Phoemela Baranda

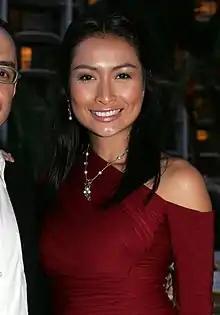

Phoemela Baranda (born October 1, 1980) is a Filipina model and actress who served as the "Star Patrol" segment anchor of ABS-CBN's weekday flagship news broadcast "TV Patrol" from November 22, 2004 to November 5, 2010. She is a former officer and currently a member of Professional Models Association of the Philippines (PMAP) and appears regularly on magazine covers and advertising campaigns. She has currently already appeared in 5 Tagalog movies, four TV series' and was once a host for the Philippine reality show "Extra, Extra". Recently, in 2008, she was a contestant in the Philippine version of "Fear Factor".